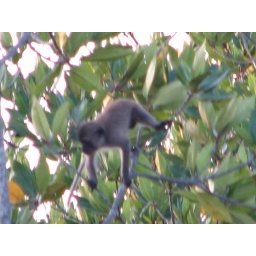
small monkey in mangrove forest